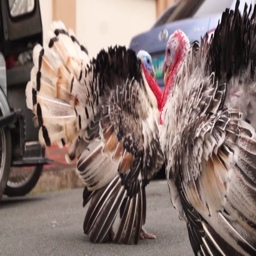
male turkey in courting mood on the loose in a suburban street